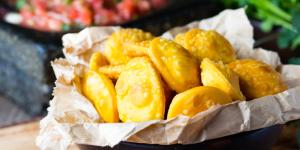
sopaipillas simples